Elías Piña Province

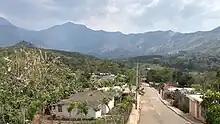
Landscape in rural countryside Elias Pina province

The province can be divided into three large physiographic regions: the Sierra de Neiba to the south, the Cordillera Central to the north, and the central part, part of the Artibonite basin and its tributaries. This central part consists of small valleys separated by low hills. The highest mountain is the La Tasajera del Chivito, with 2179 m, on the northern slope of the Sierra de Neiba.